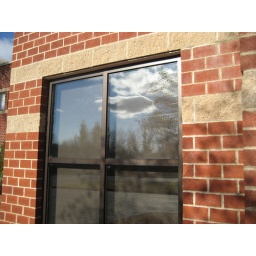
little fluffy clouds in window